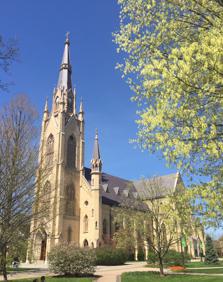
Building: Basilica of the Sacred Heart (Notre Dame)
Country: United States of America
Year built: 1888
For other basilicas of the same name, see Basilica of the Sacred Heart . Church in Indiana, United States Basilica of the Sacred Heart Basilica looking northwest from the Main Quad Location University of Notre Dame Notre Dame , Indiana Country United States Denomination Catholic Church History Status University church Mother church of the Congregation of Holy Cross in the United States Consecrated 15 August 1888 Architecture Functional status Active Architect(s) Edward Sorin , Alexis Granger Architectural type Basilica Style Gothic Revival Groundbreaking 1870 Specifications Capacity 1,000 Length 275 feet (84 m) Width 114 feet (35 m) Height 230 feet (70 m) Materials Brick , limestone Bells 23 (1867) Tenor bell weight 7 long tons 0 cwt (15,700 lb or 7.1 t) Administration Diocese Fort Wayne–South Bend Clergy Rector Rev. Brian C. Ching, C.S.C. Basilica of the Sacred Heart U.S. Historic district Contributing property Location Notre Dame, Indiana Coordinates 41°42′09″N 86°14′23″W / 41.7026°N 86.2397°W / 41.7026; -86.2397 Built 1871-1888 Architect Father Alexis Granger, Father Edward Sorin and Brother Charles Harding Architectural style Gothic Revival Part of University of Notre Dame: Main and South Quadrangles ( ID78000053 ) Added to NRHP 23 May 1978 The Basilica of the Sacred Heart in Notre Dame, Indiana , is a Catholic church on the campus of the University of Notre Dame , also serving as the mother church of the Congregation of Holy Cross (C.S.C.) in the United States . The neo-gothic church has 44 large stained glass windows and murals completed over a 17-year period by the Vatican painter Luigi Gregori . The basilica bell tower is 230 feet (70 m) high, making it the tallest university chapel in America. It is a contributing building in Notre Dame's historic district listed on the National Register of Historic Places . The basilica is a major tourist attraction in Northern Indiana, and is visited annually by more than 100,000 tourists. History In 1686, Fr. Claude-Jean Allouez , S.J., established the Ste-Marie-des-Lacs mission on the south shore of the St. Mary's lake, in order to serve the local Potawatomi tribe along with French trappers and settlers in the area. The French Catholic missionaries were expelled by the British from the area following the French and Indian War in 1763, but in 1832 Ste-Marie-des-Lacs was re-established by Stephen Badin and the Log Chapel was built. The first church When Rev. Edward Sorin , C.S.C., established the University of Notre Dame, the community held religious services in the small log cabin built by Stephen Badin. This was replaced by a larger log cabin built by Sorin and dedicated on 19 March 1843, slightly to the east of Badin's log chapel and about the same size. Nave and vaulted ceiling Sorin's log chapel had become much too small for the needs of the growing college, and despite the lack of funds, Sorin decided to start construction on a proper church building in August 1847. School leaders decided to spend $1500 to construct a new edifice. Work began on 25 May 1848, and the structure was dedicated on 12 November the following year. The solemn consecration took place a year later, on 11 November 1849, with Bishop of Vincennes , Maurice de St. Palais presiding. The building was 90 feet long, 38 wide, and 20 high, with twin towers on its front, and was located next to the college building. Father Sorin described the first church: "The style is Greek, with rounded arches. There are three vaults and six columns which produce a very pretty effect. The tribune, which has been built for the use of the Sisters, is elliptical like the sanctuary. It is already enriched with an organ of Mr. H. Erben, and, though a little weak for the church, is one of its most precious ornaments." The church was built in Carpenter Gothic . The chancel organ had 1527 pipes and part of the statuary was donated by King Louis Philippe of France. Shortly after the completion of the church, the university added a bell to its tower. In the spring of 1851, the wind swept tower and bell to the ground. That summer, university leaders purchased a larger bell in Cincinnati weighing 3,220 pounds (1,460 kg) and installed it in one of the church towers after it was blessed on the feast of the Assumption. In 1852, double spires were built by a local carpenter in exchange for his son's tuition at the school. The church contained two round stained glass windows purchased from the Carmel du Mans Glassworks of Le Mans. A third window, a gift to Sorin from the Carmelites, depicted “The Divine Face.” Sorin, on a visit to France some years later, purchased a carillon. Initially placed on the tower spires, those proved too weak, and a standalone bell tower was the constructed and placed in front of the church. In 1864 the church was the venue of the funeral (performed by Rev. Sorin) of Charles Celestine Sherman, infant son of William Tecumseh Sherman and Eleanor Boyle Ewing Sherman , who died at age five months. The infant was buried in Cedar Grove Cemetery before being moved to the family plot at Calvary Cemetery in St. Louis . The second (and present) church The university's needs soon outgrew the small first church and in spring of 1869 the leaders decided to build a new church dedicated to Our Lady of the Sacred Heart, despite the lack of funds in the school's treasury. Popular architect Patrick Keely drew the first plans which envisioned a baroque plan similar to the Church of the Gesu in Rome. Because of the limited budget, the church at Notre Dame was not to be as large or as elaborate as the Roman edifice, but rather the size of the church of the same name in Montreal . The original plan featured a cruciform church two hundred feet in length with three naves and a transept, a dome over the crossing, two large bell-towers, and a capacity of 2,000. The estimated cost would be around $100,000. Fr. Sorin decided that these plans were too grandiose, and that the church could not cost more than half that sum, since at the moment they had only about $8,000 at hand. In January 1870, a new architect, Mr. T. Brady from St. Louis, drew new plans for the church. It is not sure who drew the definite plans, but it is likely that also Fr. Sorin, Rev. Alexis Granger, C.S.C., and Irish-born Brother Charles Borromeo Harding, C.S.C., a self-taught campus builder, were part of the planning and building. The new church was erected in Gothic Revival architecture rather than baroque , reflecting Fr. Sorin's French taste and his will to build a remarkable and striking landmark. Work on the foundations for the new church began in the spring of 1870, and the cornerstone was laid on 31 May 1871, with six bishops present, including Cincinnati Archbishop John Purcell . The building took many years to finish and underwent many changes. As soon as it was habitable, university leaders installed an organ and held functions and celebrations in the unfinished building. The first mass was held on 15 August 1875. In 1887, the Lady Chapel was added; the north end of the church, completed in 1875, was previously bricked off. Bishop Joseph Gregory Dwenger finally consecrated the new sanctuary on 15 August 1888, during the celebrations for the golden jubilee of the ordination of Edward Sorin. The steeple was completed in 1892. Ceiling of the nave When the new church was begun in 1870, Fr. Sorin decided to order glass windows from the Carmel du Mans Glassworks, owned by the Carmelite nuns, who had provided windows for the first church in 1863 and with whom Sorin had a long-standing relationship. This was a large order, which amounted to more than 450 square meters of glass. Meanwhile, the Carmel du Mans Glassworks had been suffering financial troubles, also in part due to the Franco-Prussian war of 1870. To keep the business solvent and the workers employed, the Carmelites replaced the windows of their own chapel in 1871, featuring Carmelite saints (these drawings would also be re-used in the windows sold to Notre Dame). In 1873, the Carmelite nuns sold the Glasswork business to Edouard Rathouis, glasswork importer and nephew of Mother Eléonore, mother prioress of the nuns. This sale occurred only a few months after the order for the Notre Dame windows had begun, hence only the first windows painted in 1874 were made by the Carmelites themselves. To pay for the windows, due to the financial troubles Notre Dame was in given the Long Depression and the 1879 fire of the main building, sponsors were solicited. Major contributors to buy the windows were Alexis Coquillard and Sister M. Germaine of the Passion, CSC, who donated her inheritance of seventeen thousand francs for the chapel and sanctuary windows. Additionally, Notre Dame received a ten percent commission on all windows ordered due to Sorin's influence, who publicized the company in America. The Carmel du Mans Glassworks realized the potential publicity of a large order in America, and hence did a high-quality job and also signed all their windows with the company name, which they previously had not done. In 1880, Edouard Rathouis sold the Carmel du Mans Glasswork to Eugène Hucher. This is reflected in the signage of the windows, which read first “Carmel du Mans, E. Rathouis” (in the earlier works in the nave) and finally “Fabrique du Carmel du Mans, Hucher et Fils, Successors” (in the last windows in the Lady Chapel). The contract for the windows was negotiated by Sorin and signed by Auguste Lemonnier , CSC, who was president at the time. In April 1899, the church was the site of the first wireless transmission in the United States by Jerome Green and his assistants. He then went on to replicate these experiments the following month in Chicago. The church was the location of the funeral of Knute Rockne , following his death in a plane crash in 1931. CBS, WGN in Chicago and WSBT , a local station, broadcast the services from the church. In 1931, it underwent its first thorough renovation by New York architect Wilfred E. Anthony . A new automatic clock was placed in the tower and the chimes were automated so that bells would strike on the quarter hour. Additionally, bars of some music were also automated to ring on occasion. On 25 October 1936 the church was visited by Cardinal Secretary of State Eugenio Pacelli , future Pope Pius XII , on his stop at Notre Dame during his visit to the United States . Recent history Exaltation of the Holy Cross Between the late 60s and early 70s, the church was renovated with the intention of bringing it in line with the liturgical reform of the Second Vatican Council . The high altar was retained, but moved back and an ornate wooden freestanding altar was placed at the crossing . The choir stalls were removed from the presbytery and moved to the Lady Chapel and the stations of the Cross painted by Gregori were put in storage. In 1969, the altar rail were removed and the pulpit was substituted with one at a shorter height. These changes, in line with the direction of the council, were meant to remove barriers between the celebrant and the congregation. The church again received a renovation 20 years later, executed by Conrad Schmitt Studios , during which some of the 1968 renovations were reverted, including the return of the Gregori stations of the Cross and a return of more ornate decoration. The conservation and restoration of the historic stained glass windows, created in Le Mans, France, was one of the studio's largest single projects, with 116 windows and over 1,200 panels of glass. On 17 January 1992, Pope John Paul II raised the Church of the Sacred Heart to the status of Minor basilica , which had been Sorin's desire since 1888. This designation is one factor in making it a popular destination for approximately 50,000 pilgrims and tourists who visit annually. From 1977 through 1997, Rev. Daniel R. Jenky , C.S.C., of the Diocese of Peoria, Illinois, served as rector of the basilica, before he became head of the religious community there and later Auxiliary Bishop and vicar general of the Diocese of Fort Wayne–South Bend and later Bishop of the Diocese of Peoria , Illinois . Under his tenure, the church was elevated to a basilica. The basilica was the site of the funeral of many members of the community, including that of Theodore Hesburgh and Regis Philbin . On 28 October 2021 Patriarch Bartholomew I of Constantinople visited the basilica where he delivered an address on environmental stewardship and received an honorary degree. The Patriarch was accompanied by Archbishop Elpidophoros of America and the official delegation also included Metropolitan Emmanuel of Chalcedon, Metropolitan Iosif of Proikonissos, Metropolitan Ioustinos of Nea Krini and Kalamaria and the basilica hosted a concert by the Archdiocesan Byzantine choir of the Greek Orthodox Diocese of America . The Patriarch was originally scheduled to deliver the commencement address at Notre Dame in 2020, but had to cancel due to COVID-19. Exterior The exterior of the church is constructed of Notre Dame brick and features a bell tower with a spire and two lateral pinnacles. The bell tower is 218 feet tall, and topped by a 12 feet tall golden cross, making its total of 230 feet the tallest height on campus. World War I memorial door World War I Memorial Door Plans for a memorial for Notre Dame's contributions to World War I began in 1919 shortly after the Armistice . Funds were collected by the Notre Dame Service Club and the local chapter of the Veterans of Foreign Wars . Notre Dame architects Francis Kervick and Vincent Fagan designed the work for a memorial door on the east transept of the basilica. The final design featured a door surmounted by a pointed arch and flanked by two buttresses , all in gothic style and yellow brick as the rest of the basilica. Initially, the memorial was meant to commemorate all 2,500 Notre Dame affiliates who fought in the war, including future presidents Rev. Matthew J. Walsh and Rev. Charles L. O'Donnell who had served as military chaplains . However, later revisions to the plan reduced it to two plaques flanking the door and commemorating the 46 Notre Dame students, alumni, and faculty who died in combat. The door itself is in oak with iron hinges, and contains two stained glass windows displaying the Tudor Rose and the Poppy . The stone lintel topping the door is inscribed with the words “In Glory Everlasting”, while above the lintel a carved panel depicts two eagles supporting a shield with the old university seal (in use before 1930) and carrying in their claws a ribbon which the words “God, Country, Notre Dame.” Above the door, the words "Our Gallant Dead" are inscribed in the stone facade. Statues of Jean of Arc and St. Michael by Rev. John J. Bednar, CSC, were added to the niches in the buttresses above the door in 1944, during the a campus beautification project. President Rev. Matthew J. Walsh dedicated the World War I Memorial Door on Memorial Day 30 May 1924 with a military mass. Interior Altars The basilica has three altars. The first is a high altar in Gothic Revival style, a graceful object in bronze built in shops of Froc-Robert in Paris for the Centennial Exposition in Philadelphia , during which it won a design award. After the Exposition, Father Sorin purchased the piece for the church. The tabernacle tower, which holds the reserved Blessed Sacrament, was inspired by Revelation 21:9, the vision of the new Jerusalem . Following the Second Vatican Council the gothic altar was moved to the apse, and a new altar was placed in the transept. This altar, called the Altar of Sacrifice, was made from old pews and choir stalls from the Lady Chapel. The third altar is a baroque altar in the Lady Chapel believed to come from the studios of Giovanni Bernini in Rome. Next to the gothic altar there are the Umbraculum and the Tintinnabulum , which are adorned with the insignia of the Pope and the coat of arms of the basilica, the dioceses, and the congregation. These two objects are symbols of the designation of minor basilica. The baptismal font, which is located at the entrance of the church, dates from 1871. Frescoes The frescoes adorning the walls and the ceilings of the nave were painted by Vatican painter and artist in residence Luigi Gregori . The ceilings are filled with a starry sky with angels, while the walls and transept are decorated with figures of saints. Each of the 12 bays of the vaulted veilinceuling is decorated with an angel, for a total of 96 painted angels. Gregori also painted the stations of the Cross that decorate the walls of the main nave. The neogothic style of the frescoes is similar to that of Santa Maria sopra Minerva , which was done by Bernardino Riccardi, Pietro Gagliardi , Tommaso Greggia, and Raffaele Casnedi in the mid-1800s. This style was inspired by Italian gothic decorations, such as the Basilica of Saint Francis of Assisi or the Scrovegni Chapel . The saints depicted on the left side of the nave: Apollonia , Anthony , Bernard of Clairvaux , Dominic , Francis , Stanislaus Kostka , Aloysius Gonzaga , Rose of Lima , Agnes . On the right side of the nave: John the Baptist , John the Evangelist , Mary Magdalene , Saint Alexius , Benedict Joseph Labre , Thomas Aquinas , Saint Jerome , Saint Lucy , Saint Cecilia . On the left side of the choir the paintings of the Sacred Heart of Jesus , Gregory the Great , Ignatius of Loyola and on the right side of the choir: Immaculate Heart of Mary , Augustine of Hippo , Benedict of Nursia . At the crossing, the ceiling is gold instead of blue, marking the sanctuary of the church, and is adorned with the figures of the four evangelists and Old testament prophets: Isaiah holding a scroll, David with a harp , Jeremiah with a scroll, and Moses with the tablet of the law, plus the evangelists Matthew (angel), John (eagle), Luke (ox), and Mark (lion) from the New Testament. The frescoes in the transept episodes of the life of Mary, such as the Nativity of Mary , Presentation of Mary , the Annunciation , Marriage of the Virgin , the Visitation , Nativity of Jesus , Mary Queen of Heaven . The fresco at the entrance of the Lady Chapel depicts the Coronation of the Virgin Mary as Queen of Heaven and was devised in 1874 and painted in 1887. Mary is crowned with a tiara of roses by Christ and God the Father under a dove symbolizing the Holy Spirit; the group is surrounded by figures from the Old and New Testaments holding scrolls and quills. Dormition of Mary window At the end of apse, on the left wall, there is a mural depicting apparition of Our Lady of Lourdes to Saint Bernadette in 1858 and on the right one a mural depicting the death of Saint Joseph . In the Lady Chapel, Gregori painted the luminous exaltation of the Cross, where the True Cross is exalted under the motto, Spes Unica . At the center of the fresco is the cross, supported by angels. A holy host carrying the instruments of Christ's passion surrounds the cross. Saints and prophets are arranged all around: St. Patrick is depicted behind St. Mark, holding a clover, and was added by Gregori after requests from the student body to honor its Irish heritage. In the foreground there are the figures of Saint Helena , the mother of the Roman Emperor Constantine , and Saint Macarius , the bishop of Jerusalem , who are said to have found the Cross in 325 AD. The transept Windows The 116 stained glass windows consist of more than 1,200 individual panels and were designed and made by the Carmel du Mans Glassworks, owned first the Carmelite nuns in Le Mans , France and then by Eugène Hucher and associates. The 44 large windows depict 114 life-size scenes and 106 smaller scenes. They were installed beginning in 1873, over a period of 15 years. The subjects of the windows were carefully chosen by Fr. Sorin with a pedagogic purpose, and the choice and positioning of the depicted figures is intentional and highly symbolic. Following Northern French custom, windows are read left to right, first the lower panel and then the upper. The church's window's iconographic program was chosen carefully by Sorin. The large size of the order and the number of windows enabled such artistic and pedagogic program to be cohesive and planned out. The windows in each part of the church hosts a different theme: those of the narthex focus the mercy of God (featuring Purgatory and the Last Judgement ), those of the nave feature saints, those of the transept regard the Church, and those in the sanctuary feature the most important saints of the Church. The chapels windows have a distinct and secondary message from that of the main body of the church, and each chapel focuses on a specific message or devotion. Each of the 16 windows in the nave and transepts depicts 4 saints for a total of 64 figures, and each window has a theme (for example 4 saints who were kings or 4 who were nuns). The fourth windows of the nave represent the Great Fathers : the window on the east side of the nave depicts the Eastern Church fathers : Basil of Caesarea , Gregory Nazianzus , Athanasius of Alexandria , John Chrysostom ; the window on the west side represent the Western Church fathers : Augustine , Saint Jerome , Ambrose , Gregory the Great . The window on the north side of the west transept depicts the Sacred Heart of Jesus that inspired the basilica's name, while another on the south side shows Father Sorin presenting the building to God. The windows in the Lady Chapel depict stories for Christ's Life and each side chapel has its own theme that is depicted in its windows. The East and West transepts feature two large windows: the eastern window depicts the Pentecost , and its positioned towards the rising sun to symbolize rebirth, while the western transept depict the Dormition of Mary , and it is positioned towards the setting sun to symbolize the end of earthly life. Side chapels The basilica contains seven side chapels. From left to right: Altar and apse The Chapel of the Holy Cross with the Stations of the Cross contains the tomb of John Francis O’Hara , C.S.C., university president from 1934 to 1940 and the first member of the Congregation of Holy Cross named a cardinal. The chapel also holds the Return of the Prodigal Son statue by Ivan Meštrović . The windows depict six of the stations of the cross: Jesus takes up the cross, Jesus falls the first time , Jesus meets his afflicted mother, Jesus falls the second time, Veronica wipes the face of Jesus, Jesus falls the third time. The selection of these six among the fourteen stations is due to the chapel's dedication to the cross itself. The crucifixion is not present, but all three times Jesus falls are, as well as his encounters Simon of Cyrene , his mother, and Veronica . The Chapel of Our Lady of Victory contains a statue of Blessed Basil Moreau , C.S.C., founder of the Congregation of Holy Cross and beatified on 15 September 2007. The statue was sculpted by Robert Graham and contains a relic of Blessed Basil Moreau. It also hosts a copy of the 'New Icon of the Martyrs and Witnesses to Faith of the Twentieth Century', kept at San Bartolomeo all'Isola . Although the Notre-Dame-des-Victoires (Our Lady of Victories) church in Paris is a major place of devotion for Congregation of Holy Cross and Sorin had been there made pilgrimages, the original plan for the church did not include a chapel dedicated to Our Lady of Victories. However, Sorin was lost at sea in 1875 and he credited the providential rescue of the disabled and drifting ship to Our Lady of Victories and in September 1876, added this chapel dedication. The windows in the chapel depict stories connected to traditional stories of Mary's intercession in history: two panels depict the Battle of Lepanto , the Battle of Las Navas de Tolosa , Louis XIII and the Siege of La Rochelle (during which the king is seen with a scroll with the plans for the construction of Notre-Dame-des-Victoires ), the Plan of Notre-Dame-des-Victoires (in which the king agrees to finance the construction of the church for the Discalced Augustinians ), Fr. Charles-Éléonore Dufriche-Desgenettes establishing the Archconfraternity of the Most Holy and Immaculate Heart of Mary (which was founded and revitalized the Notre-Dame-des-Victoires parish, and of which Sorin was a member), and finally then Our Lady of Victories with the Child Jesus above the globe of universe (as depicted in a statue in Notre-Dame-des-Victoires in Paris). The Chapel of Holy Angels contains a framed modern painting of Our Lady of Guadalupe , painted by art professor Maria Tomasula in 2008. The stained glass windows depict the three major archangels from the Bible: Michael , Raphael , and Gabriel . They are shown in typical nineteenth century style, with feminine traits and incorporeal aspect, depicted on clouds and wearing fine garments and a circlet crown. The windows portray Saint Michael the Archangel defeating Satan (and featuring a depiction of Mont-Saint-Michel ), the Inspiration for Mont-Saint-Michel (which depicts Michael appearing to Aubert of Avranches and commanding him to build the monastery), the liberation of Peter by Raphael, a guardian angel protecting a child, the Annunciation to Zechariah by Gabriel, and the Annunciation to Mary by Gabriel. Lady Chapel with Bernini Altar The center chapel behind the altar, the largest and most prominent, is the Lady Chapel. The Lady chapel was a common feature in medieval cathedrals and it was also inspired by the one present in St. Patrick's Cathedral in New York. The main feature of the chapel is the statue of Mary. Under it, is a baroque altar believed to come from the studios of Giovanni Bernini in Rome, where Fr. Sorin found it during one of his trips. The tabernacle doors contain a fragment of wood which tradition says to be from a table on which St. Peter celebrated Mass in Rome. The chapel, also known as Chapel of the Exaltation of the Holy Cross (depicted in the ceiling painted by Luigi Gregori) and Sacred Heart Chapel, was added on to the basilica in 1886 to help celebrate the 50th anniversary of Fr. Sorin's ordination in 1888. The windows depict stories from the life of Jesus and the biblical basis for the devotion to the Sacred Heart . The windows on the western side, read bottom to top, depict: The Birth of Jesus, The Last Supper, Gethsemane, The Crucifixion, The Pieta, The Risen Jesus and Doubting Thomas. The eastern windows depict the historical devotion to the Sacred Heart: Saint Margaret Mary Alacoque 's great apparition (who was really important in the development of the devotion to the Sacred Heart), Saint Margaret Mary Alacoque's vision in the Filbert grove, the Consecration of the city of Marseille to the Sacred Heart (done by bishop Henri de Belsunce in response to the plague and an important step in the spread of the devotion), Pope Clement XIII proclaiming the devotion to the Sacred Heart in Poland in 1765, the homage of France to the Sacred Heart (a popular Catholic lithograph likely printed as part of the campaign for the construction of the Basilica of Sacré-Coeur, Paris ), and finally founders of Sacred Heart devotion (which depicts Saints Bridget of Sweden , Teresa of Avila , Margaret Mary Alacoque , Bernard of Clairvaux , Francis de Sales , Augustine , Francis of Assisi , figures from history that contributed to the evolution of the devotion). The Reliquary Chapel houses relics of the Twelve Apostles , a piece of the True Cross , the burial of St. Severa, and numerous other objects of veneration. The wax figure is of St. Severa , a third century martyr. The cloth covered boxes at her head and feet contain her relics. Above the relic case is a copy of a portion of Raphael's fresco, Disputation of the Holy Sacrament . The chapel also hosts a copy of the Bronze statue of Saint Peter in Saint Peter's Basilica and a copy of the icon of Our Lady of Czestochova . The windows, installed in 1884, depict stories and miracles relating to the discovery or translation of relics . They depict the translation of the relics of Saint Martin of Tours , the finding of the relics of Saint Stephen , the translation of the Relics of Saint Nicholas from Myra to Bari , and King Louis IX carrying the Crown of thorns in Paris , The Return of Saint Eutropius 's Relics from Bordeaux to Saintes in 1602 (although this window has also been interpreted by some scholars as the relics of Augustine ), and the translation of Saint Eutropius's Relics in 1843. The Brother Andre Chapel, which houses a statue of Saint Andre Bessette , C.S.C., is dedicated to the first saint of the Congregation. He was canonized in 2010 for his work among the needy in Montreal . The chapel holds a statue of Saint André Bessette was designed by the Rev. Anthony Lauck, C.S.C. (1985). The windows depict episodes about the life and devotion to Mary. They depict the Nativity of Mary (in typical fifteenth-century style), the presentation of Mary , the Assumption (including a fifth century tradition that when Mary's sepulchre was opened it contained only flowers), the coronation of the Mary in Heaven , the proclamation of the Immaculate Conception (depicting Pope Pius IX proclaiming the dogma on 8 December 1854), and Mary as the Immaculate Conception with three angels. The Holy Family Chapel honors the life of St. Joseph and hosts Ivan Meštrović's masterpiece, the Pietà . The sculptor did the sketches for this magnificent pieta while he was a political prisoner of the Nazis. Mestrovic used his own likeness for Joseph of Arimathea . The work was exhibited at New York's Metropolitan Museum of Art before going on display in the church in 1955. A bronze copy of it is held at the Vatican Museums and a gesso copy to the Ivan Meštrović Gallery in Split. The windows of the chapel depict stories of the Holy Family and the Nativity, with stories centered around Saint Joseph taken from apocrypha . They depict:the Selection of Joseph as Mary's husband (from the Protoevangelium of James ), the wedding of Joseph and Mary , the presentation of Jesus at the temple , Joseph Is warned by an angel to flee to Egypt, the Flight into Egypt , and the Death of Joseph. The Mestrovic Pietà in the Holy Family Chapel Organ The Murdy family organ, the basilica's fifth organ, installed in 2016 The first Sacred Heart Church had a small reed organ in the 1850s. In 1865 Father Edward Sorin approved its replacement with a hand-pumped organ of 1,500 pipes. In 1875 Derrick and Felgemeker of Erie installed a 2,000 pipe organ inside the new and still incomplete Sacred Heart Church, which was eventually brought inside the completed church. In 1961 university president Rev. Theodore M. Hesburgh approved the addition 300 pipes to the organ. On 2 April 1978 a new organ was installed, donated by Marjorie O'Malley and built by the Holtkamp Organ Company of Cleveland, Ohio . It debuted at a dedication Mass celebrated by Hesburgh and a recital performed by Professor Michael Schneider of Cologne, Germany . Professor Craig Cramer joined Notre Dame's Department of Music in the fall of 1981 and inherited department chair Calvin Bower's charge to form the organ performance program. In late 2006, Campus Ministry formed a committee to consider replacement of the basilica organ, headed by Dr. Gail Walton, the basilica's director of music since 1988. The committee performed a nationwide search, and in December 2006 it traveled to Columbus, Ohio, for the dedication of the new Paul Fritts organ in Saint Joseph Cathedral and decided to commission the new organ to Fritts, which became Fritt's second commission from Notre Dame. Previously, Paul Fritts and Company Organ Builders of Tacoma, Washington, had finished a 35-stop organ, also an O’Malley gift, designed in the northern German tradition, for the Reyes Organ and Choral Hall of the new DeBartolo Performing Arts Center in 2004. The Great Recession of 2008 halted the project by taking a hit on the university endowment and benefactions, and the idea of replacing the basilica organ was tabled indefinitely. The project was further dealt a blow by the death of its foremost champion Gail Walton in February 2010. Yet, in the fall of 2010, the university approved a plan to commission a new organ for the basilica and started the search for a donor. As decided previously, organ maker Paul Fritts was commissioned for the project, and initial design work began in 2012 with work on the case in Tacoma beginning in 2013. The project called for a four-manual instrument with 70 stops, 5,164 pipes and a case inspired by Dutch masterpieces, and it was to become Fritts’ magnum opus . The basilica closed in Christmas 2013 for the first phase of the organ project, which included a 44-day replacement of the church carpeting with 25,000 slate-colored porcelain tiles to improve acoustics. Meanwhile, a third Fritts commission, sponsored by Denis ’67 and Susan McCusker, saw a studio organ designed in 2014 for the Walton Choir Rehearsal Hall in Coleman-Morse Center. On 28 December 2015 the Holtkamp organs played its last song, Silent Night , before its dismantling started the next morning. The organ pipes were donated to the reconstruction of a local parish, Saint Pius X in Granger, Indiana. In October 2015, Fritts loaned the church a temporary organ once the Holtkamp was removed. Work commenced on reinforcing the choir loft 's concrete and adding steel support structures to the foundation. During the installation of the new organ, the basilica choirs sang next to the interim organ in the west transept. The new organ, named after benefactors Wayne and Diana Murdy, was transported on a pair of tractor-trailers to the basilica on Sunday 31 July 2016. By end of August 2016, the façade and case was completed, and Fritts Company began the process of tuning and voicing the pipes and connecting the organ's key action, stop action, windworks and electrical wiring. The organ's first full performance test occurred during the annual Blue Mass honoring police, firefighters and emergency medical personnel on October 6, with the tuning of last rank of pipes in the following weeks. It was finished on schedule for Christmas 2016. The new four-manual 70-stop Murdy Family Organ was designed and built by Paul Fritts & Company Organ Builders as its Opus 37. It has 4 keyboards, 70 stops and 5,164 pipes and stands 40 feet high and weighs more than 20 tons. Before installation, workers had to reinforce the loft to support the larger instrument. Bishop Daniel Jenky returned to campus to dedicate the instrument on 20 January 2017 which featured a recital by university professor and organist Craig Cramer. Basilica museums The basilica's museum, located behind the sacristy, displays artifacts from the history of the university and the Congregation of Holy Cross. Many items belonged to Fr. Edward Sorin, founder of the university. Items on display also include liturgical vessels and chalices, personal effects of Luigi Gregori, a cassock that belonged to Pope Paul VI , chalices and cassock of Pope Pius IX , and a six-foot- high processional cross presented to Notre Dame by Napoleon III and Empress Eugenie . Of particular significance, a papal tiara from the 1850s donated to Edward Sorin by Pope Pius IX. It is only one of two in existence outside the Vatican, and of these two the only traditional one, the other being the modernist tiara of Paul VI . The basement holds the Bishop's Museum, which contains pontificalia of various American bishops, dating from the 19th century. It hosts ornate and embroidered vestments , mitres , shoes, caps, sandals, sashes, gloves, Cardinals’ galeros , chalices, vestments embroidered by the daughter of the Empress of Austria. These include Rev. Alexis Granger's sick-call satchel, containing oils to anoint the sick ; crosier and pectoral cross of the Reverend John Carroll (first Catholic bishop of the United States); a gold screen from the sanctuary of Santa Brigida through which St. Bridget of Sweden used to hear Mass; mitre of bishop Michael Francis Egan (first bishop of Philadelphia); crosier, mitre, and rabbi used by cardinal John McCloskey , first bishop of Albany; maniple from 1840 of the first bishop of California, Francisco García Diego y Moreno ; cassock and books written by and about Archbishop Marcos G. McGrath, CSC. Liturgies Basilica wedding The basilica is the main liturgical center for the university community. Mass is held twice daily, while the university is in session, and once daily during breaks. Each weekend there are three Sunday masses celebrated for students, faculty, staff and community members. The basilica is a popular place for weddings of Notre Dame alumni, hosting several weddings each Saturday, whenever the Fighting Irish do not have a home football game. The basilica has also been the site of final professions and ordination masses for the Congregation of Holy Cross , as well as funerals for the religious community and for alumni. The high altar Each Sunday evening the basilica holds Solemn Vespers and a special service during Advent , known as Lessons and Carols. Stations of the Cross is celebrated each Friday during the season of Lent . At other times throughout the year, the basilica hosts special liturgies of all kinds. The Paschal Triduum is celebrated every Easter and it lasts from Holy Thursday with the celebration of the Last Supper until Easter Sunday with Vespers . These celebrations are very popular among students and local inhabitants, and Easter liturgies are always very crowded. Located in the Crypt Church (basement level) of the basilica is Sacred Heart Parish.  Two people are buried in the basilica: Cardinal John Francis O'Hara , who is buried in the Chapel of the Holy Cross, and Orestes Brownson , who is buried in the crypt. Broadcasts Since 2002, Sunday masses from the basilica have been broadcast nationwide. Special care is taken to ensure that broadcasting equipment captures the beauty of the mass without impacting the rite. Currently, the 10:00 A.M. mass is broadcast on CatholicTV , while the 11:45 A.M. mass is broadcast online at NDPrayerCast.org and through iTunes . Carillon The original 23 bells were installed in 1856 and make-up the oldest carillon in North America. They were made in France, and each has a name related to Mary. The final bell, which is one of the grandest in the United States was blessed in 1888, during Father Sorin's Golden jubilee and it is named for St. Anthony of Padua , it is an immense non swinging bourdon, more than seven feet tall and weighing 15,400 pounds. Gallery Nave Basilica in the winter Basilica in the summer East façade Main portal Pulpit and altar References